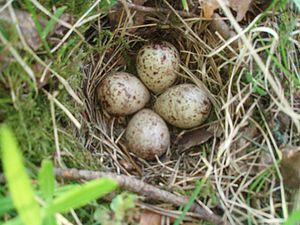
Le Chevalier guignette est une espèce d'oiseaux limicoles de la famille des Scolopacidae. Ce petit échassier est assez répandu, et se rencontre dans la majeure partie de l'Eurasie, ainsi qu'en Afrique lors de ses migrations. Le hochement de sa tête et de sa queue lorsqu'il se pose est l'une de ses principales caractéristiques.